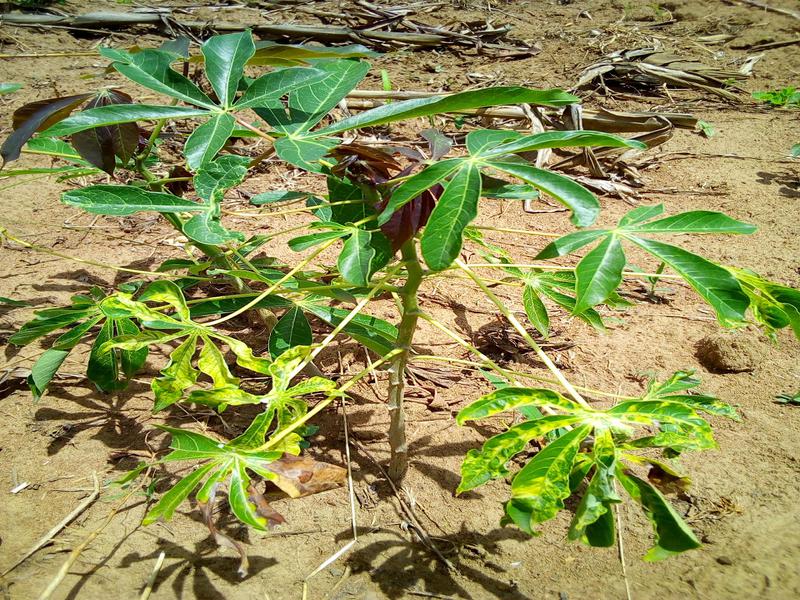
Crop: cassava
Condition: mosaic_disease